Far Eastern Air Transport Flight 104

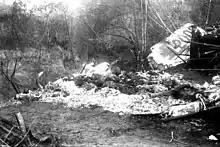
Investigators at the wreckage of B-2009.

Far Eastern Air Transport Flight 104 was a short-haul flight from Kaohsiung International Airport to Taipei Songshan Airport, Taiwan, which was operated a Handley Page Dart Herald 201 that crashed on 24 February 1969 upon its approach for an emergency landing in Tainan Airport in Taiwan.